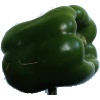
Label: Pepper Green 1